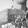
ASL letter: H